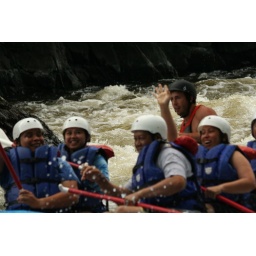
white water rafting in wisconsin